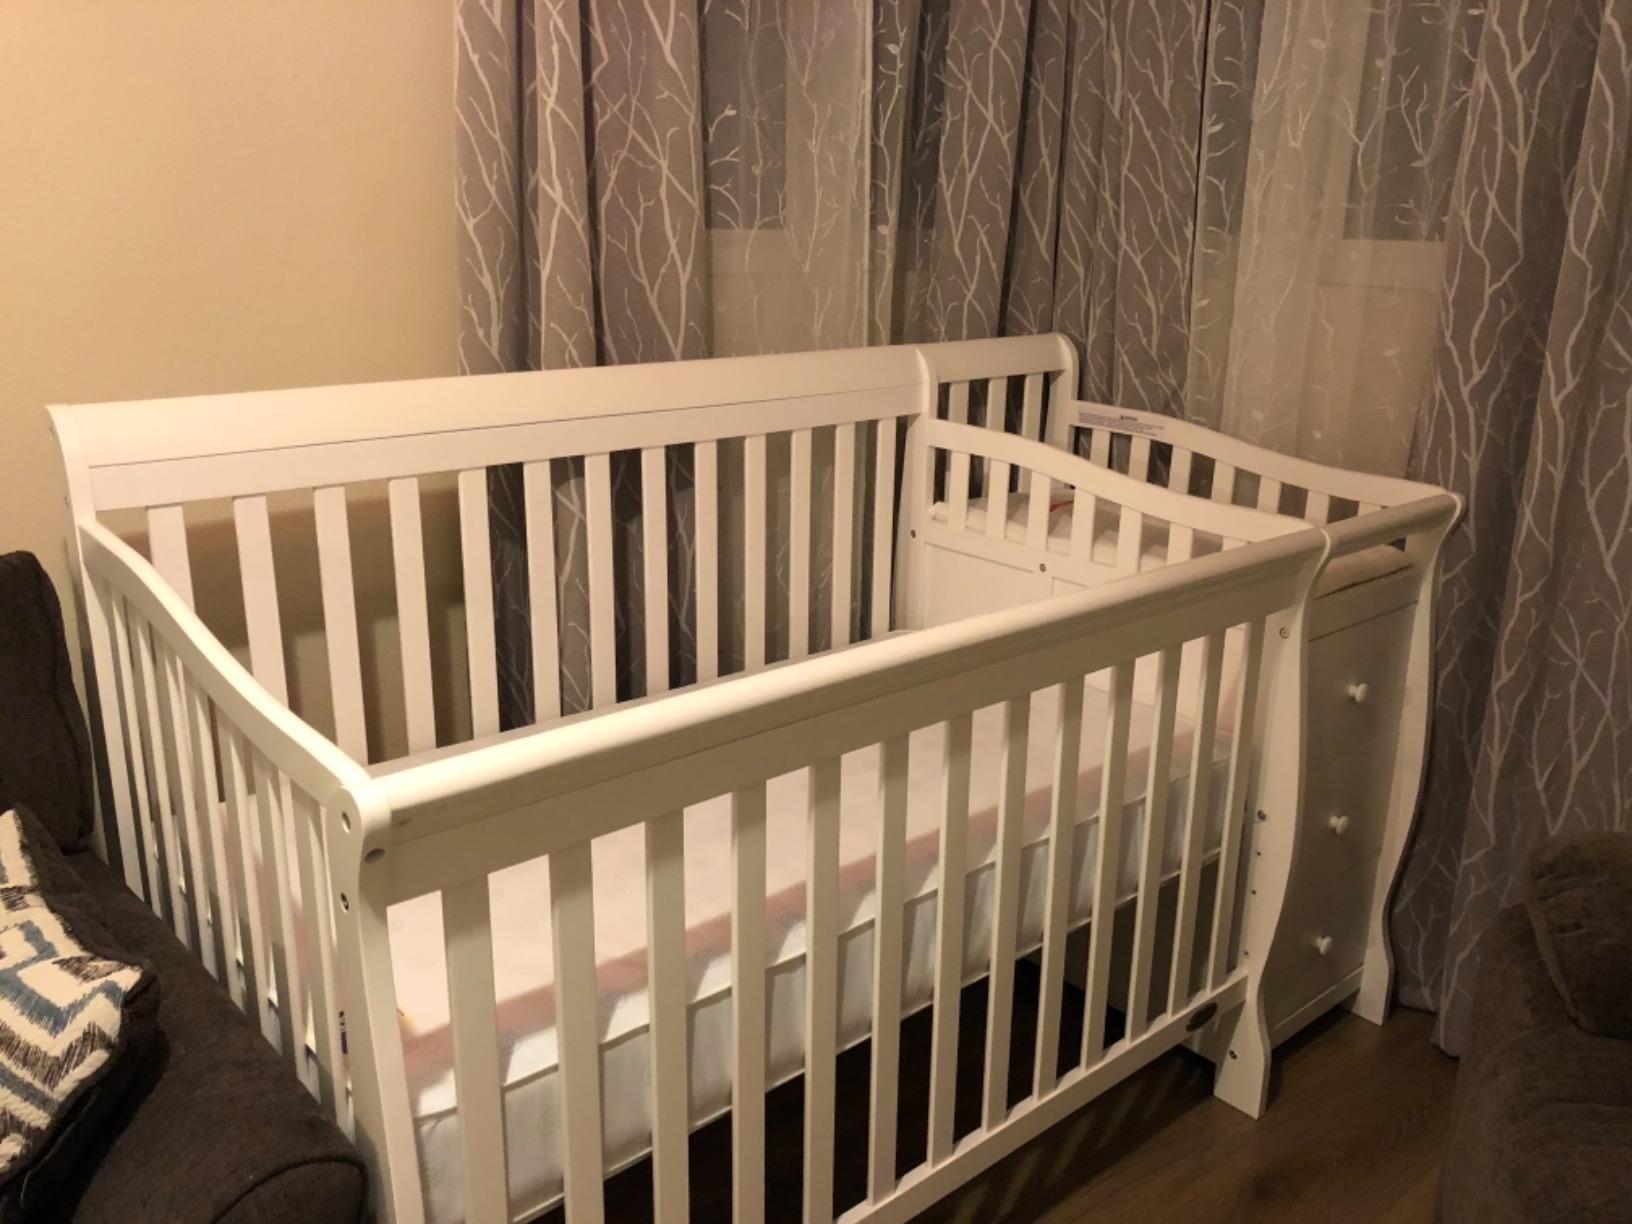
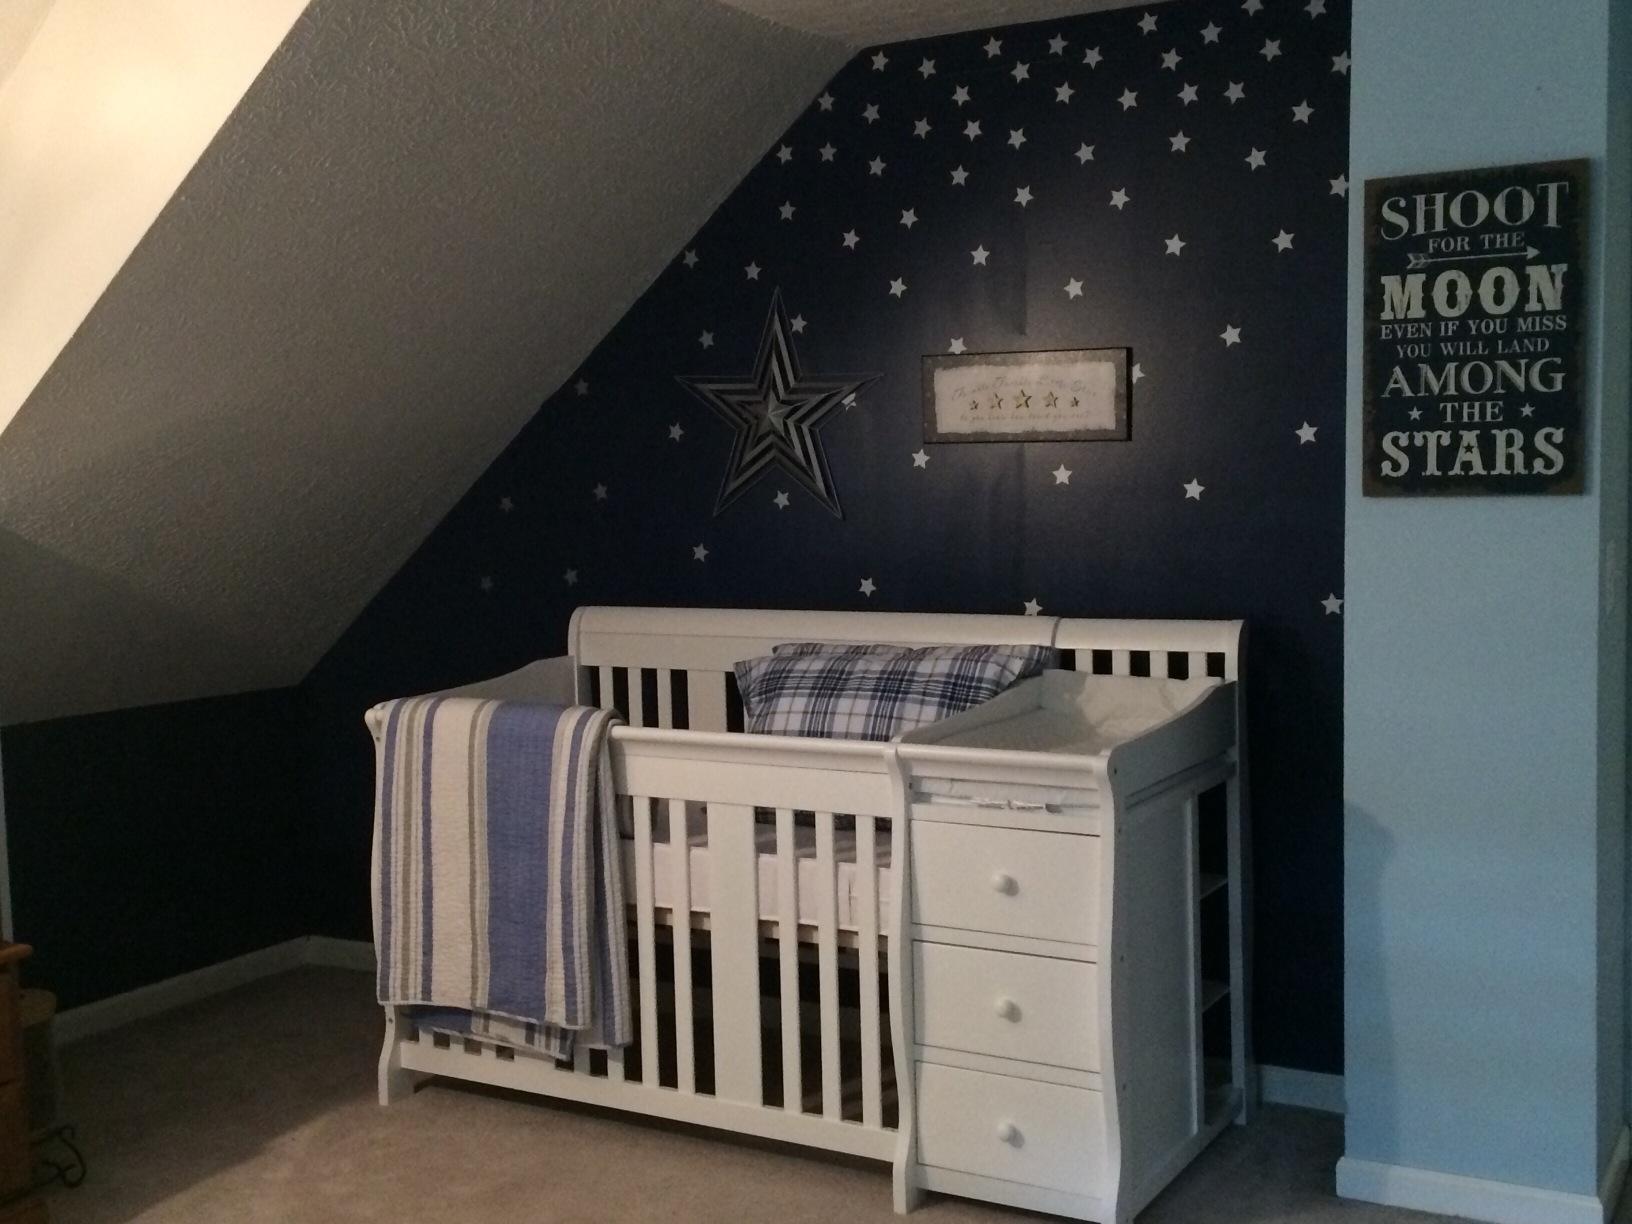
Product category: products_crib
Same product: yes